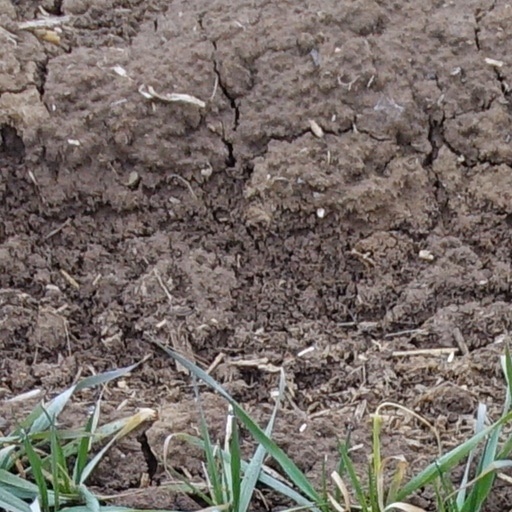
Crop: wheat